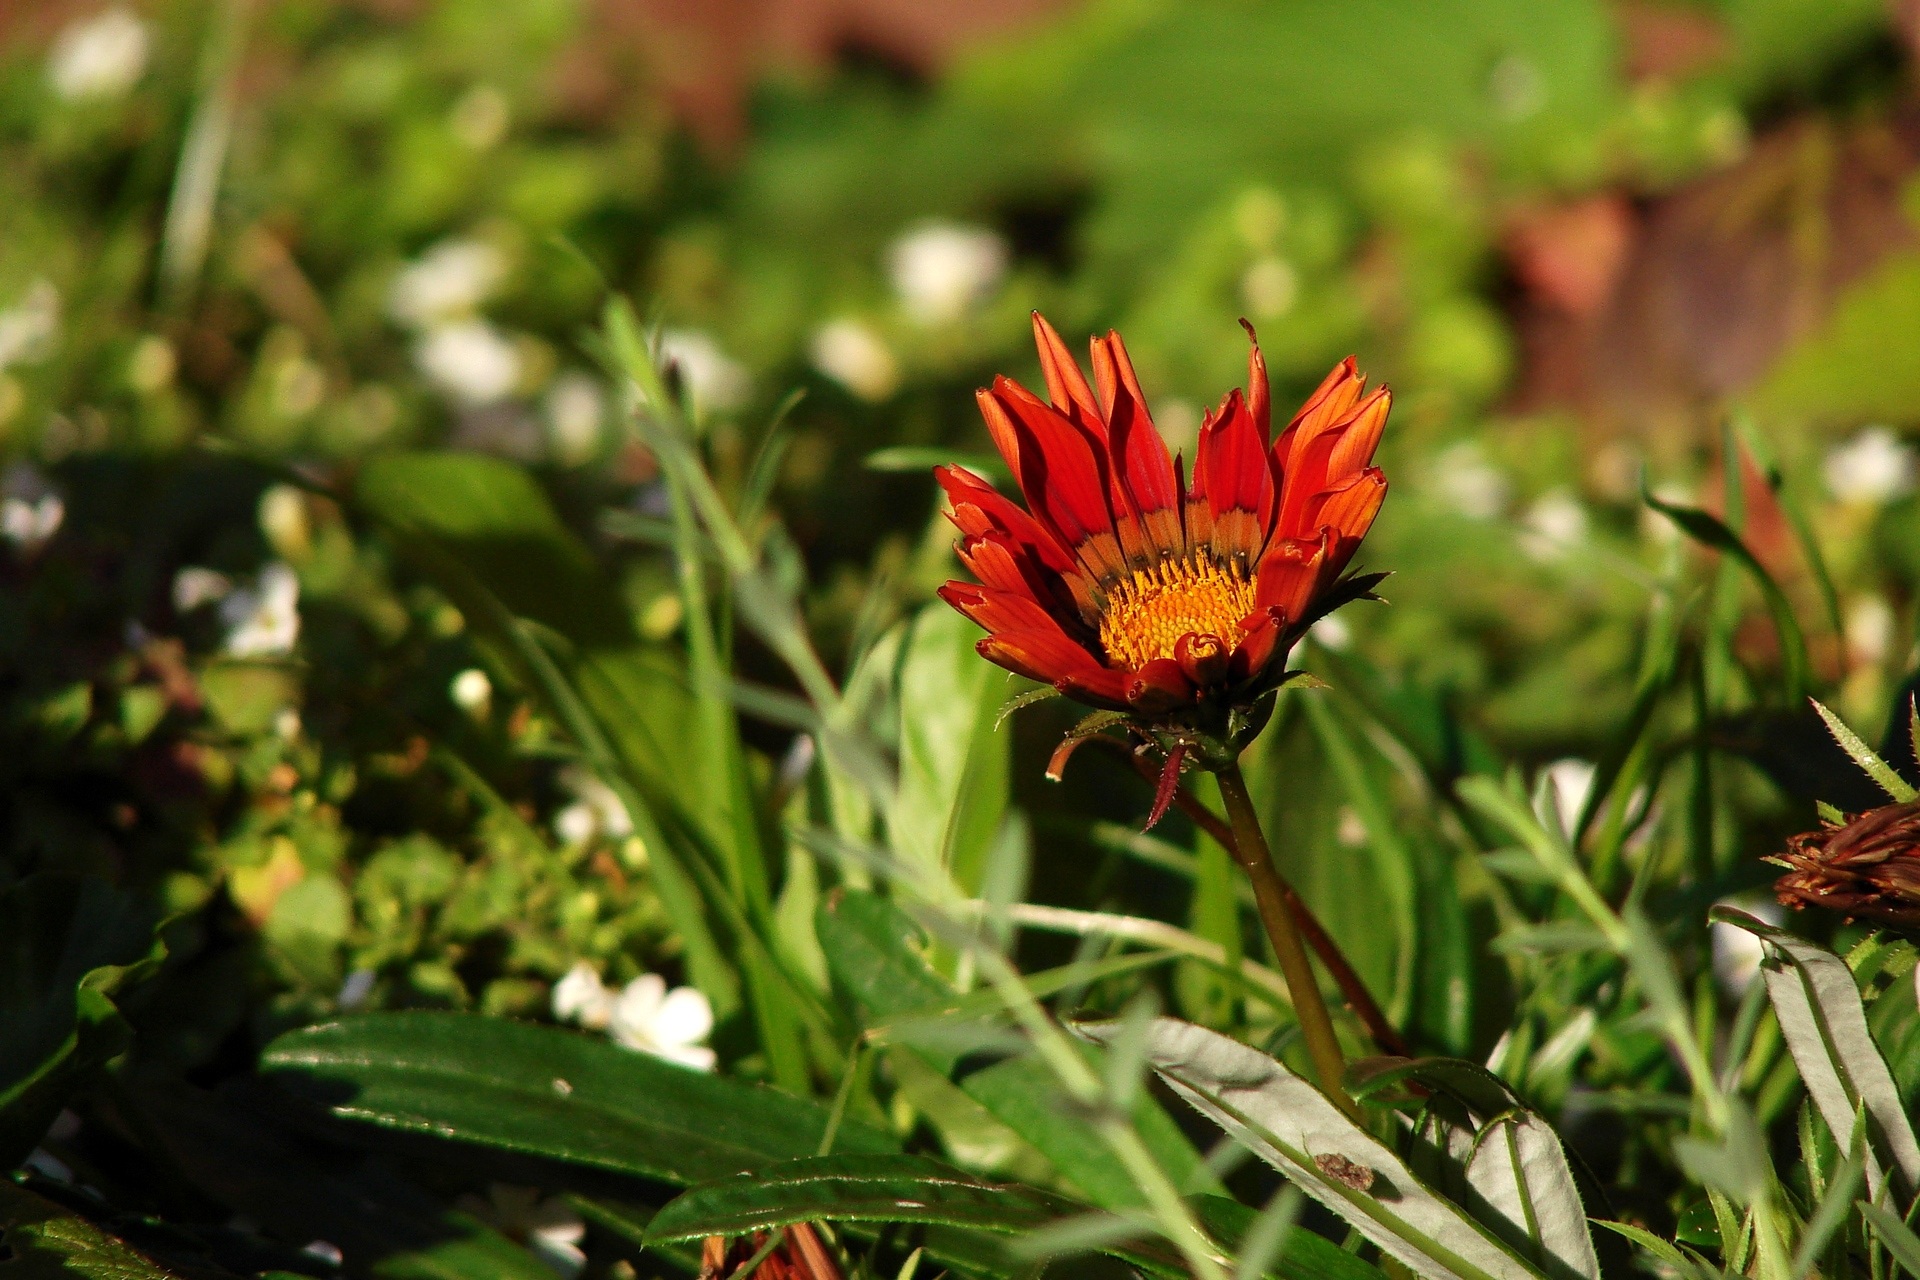
nature, plant, meadow, leaf, flower, green, red, insect, natural, botany, butterfly, garden, flora, fauna, invertebrate, wildflower, red flower, nectar, botanic, macro photography, flowering plant, land plant, moths and butterflies